Answer in natural language. Considering the relative positions, is black colour television above or below Window? Choose between the following options: above or below
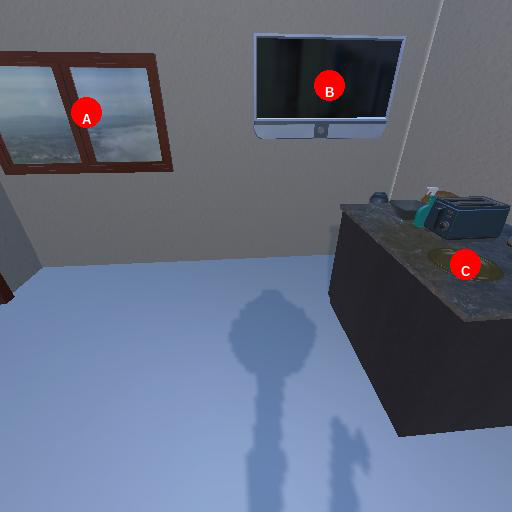
<answer>above</answer>